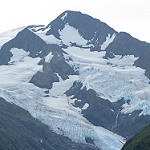
Label: glacier